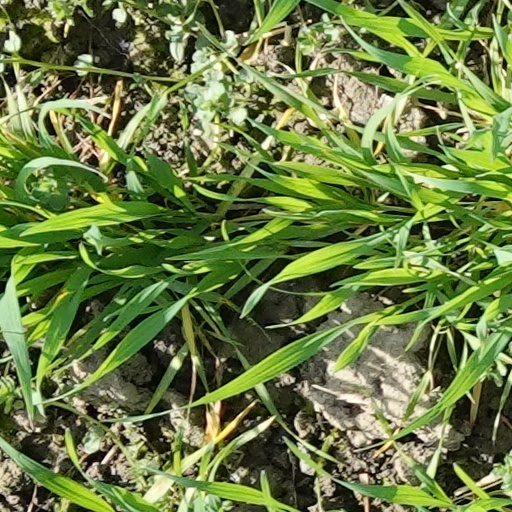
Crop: wheat